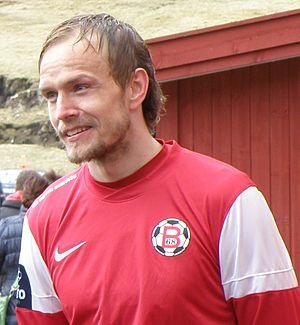
Christian Høgni Jacobsen est un footballeur international féroïen, né le 12 mai 1980 à Runavík. Évoluant au poste de Milieu de terrain ou d'attaquant, il joue notamment au NSÍ Runavík, à Vejle BK et à l'AB Copenhague. Il joue depuis 2012 au B68 Toftir.